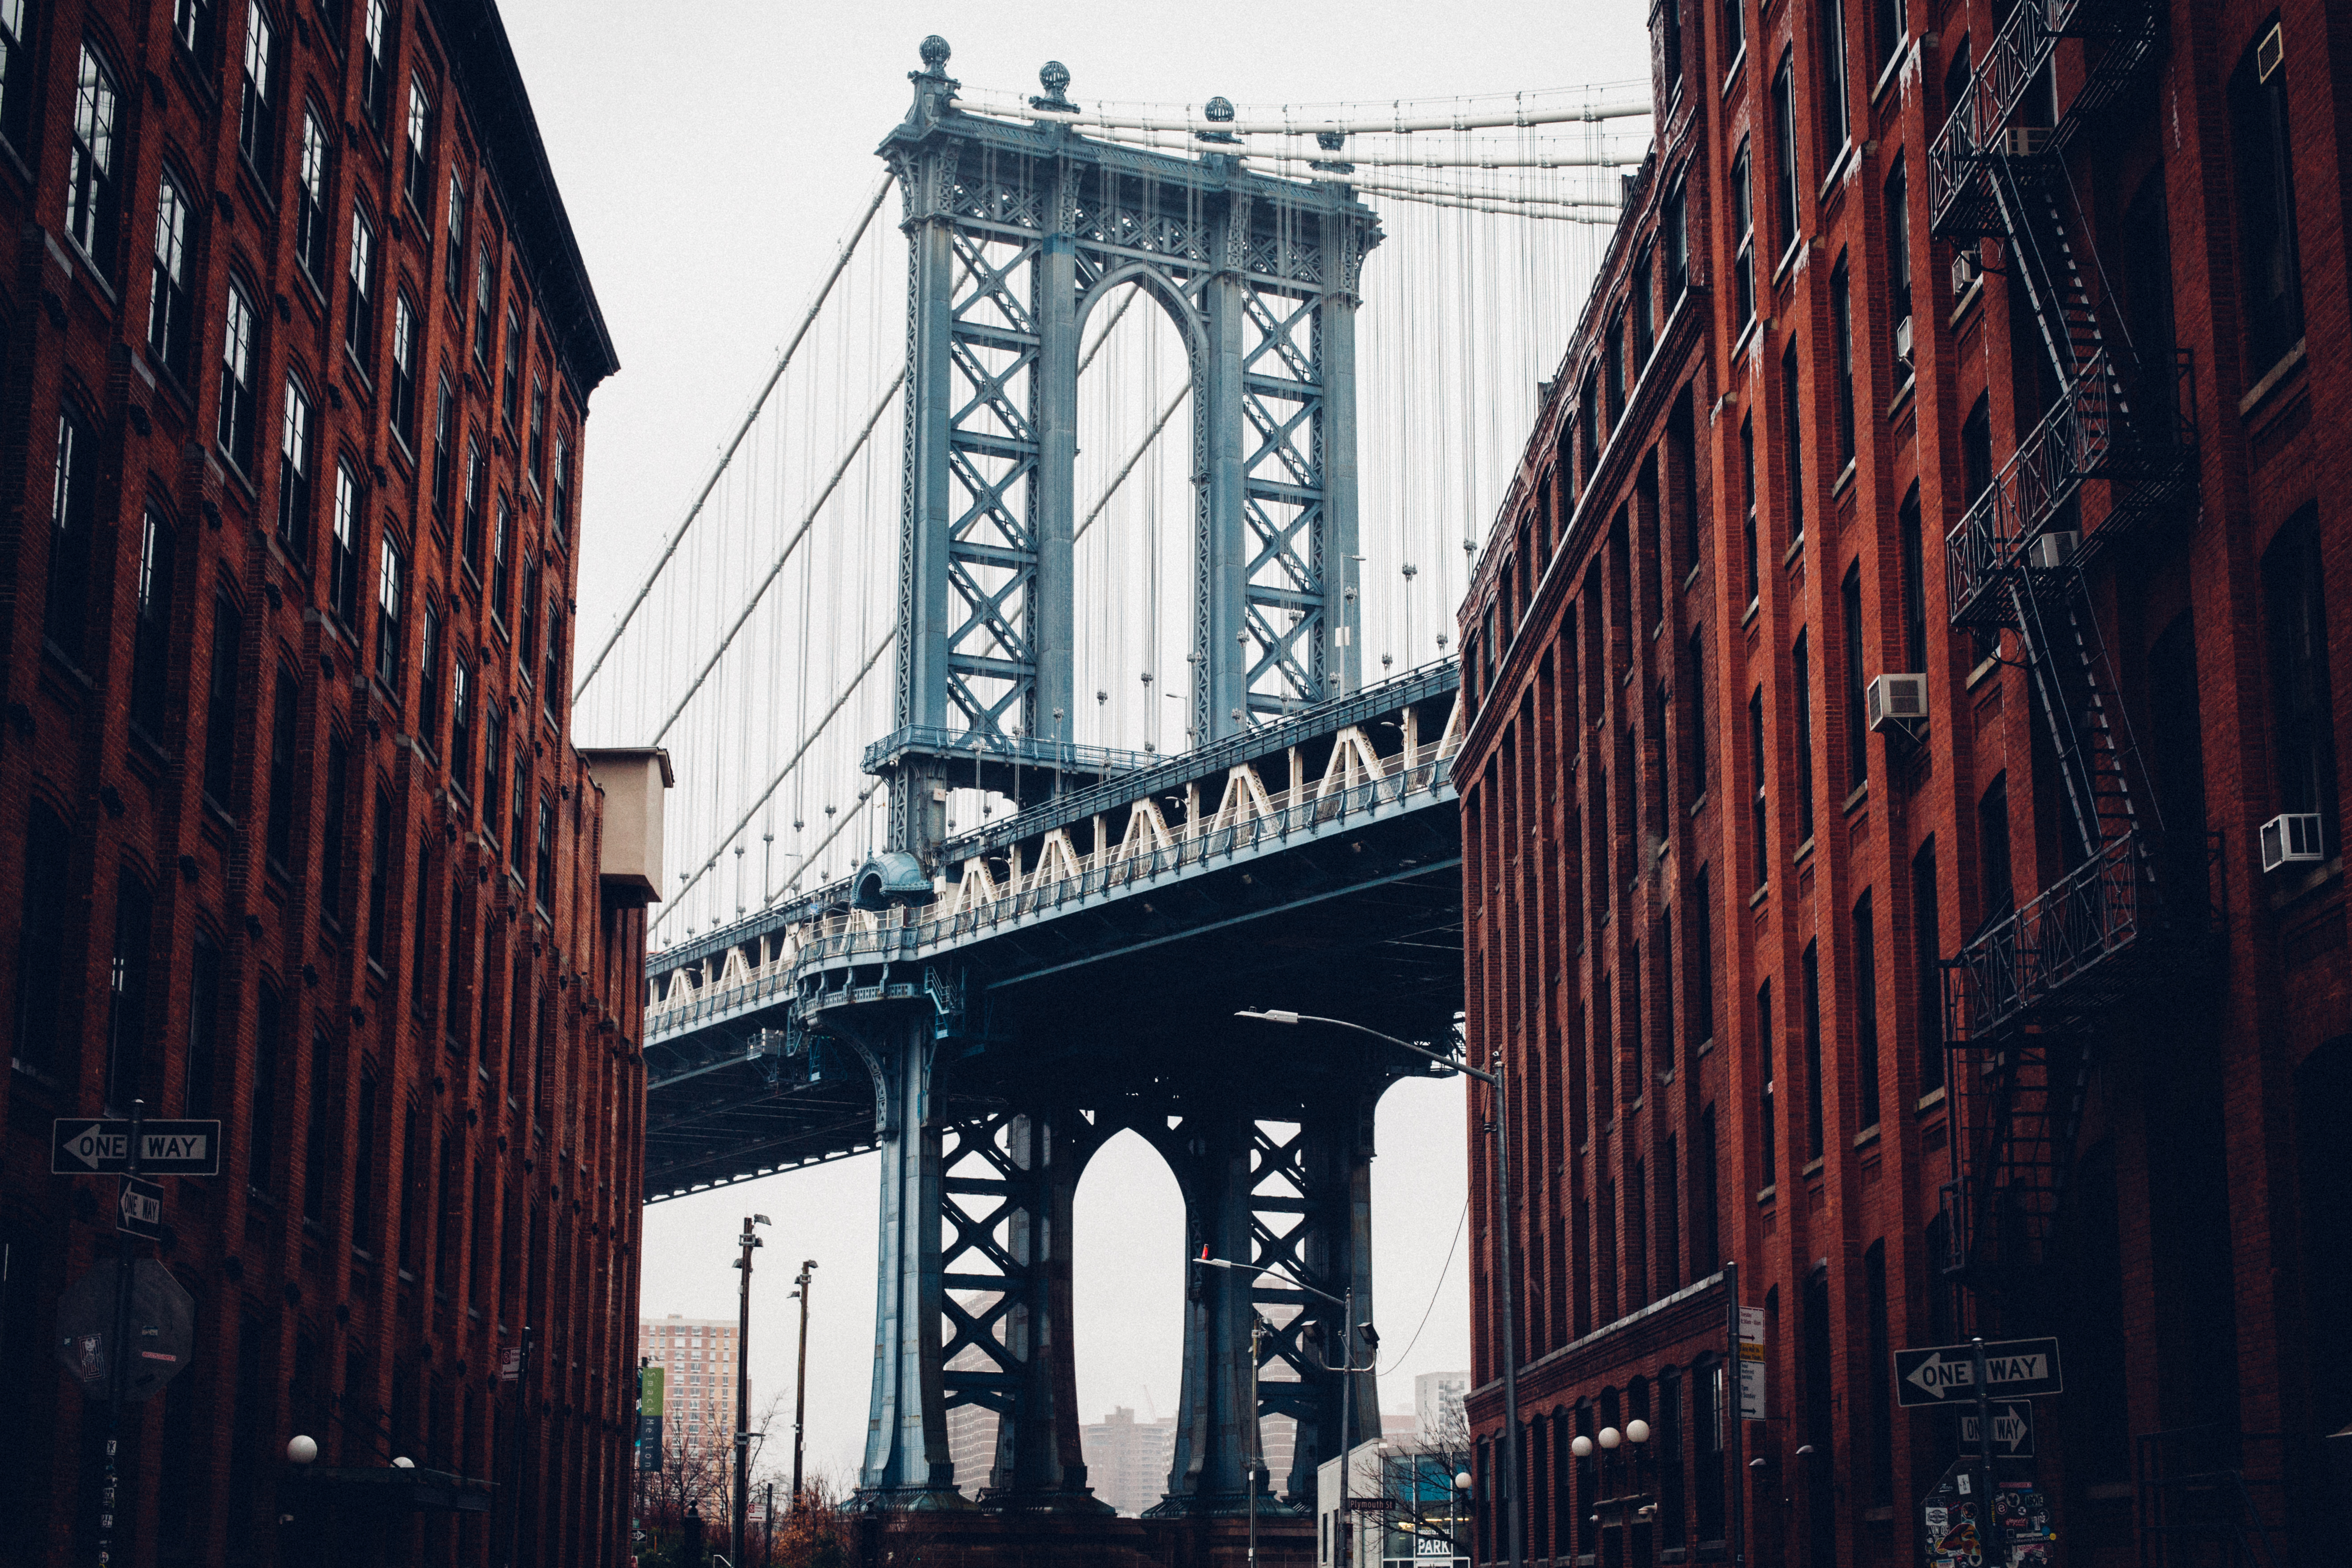
america, arch, arched, architecture, automobile, banister, brick, bridge, building, car, cc0, city, cityscape, condo, coupe, creative commons, creative commons 0, downtown, freeway, handrail, high rise, housing, image, manhattan, manhattan bridge, metropolis, neighborhood, office building, photo, public domain, road, spire, sports car, steeple, street, suspension bridge, tower, town, transportation, urban, usa, vehicle, watercraft, sky, infrastructure, tower block, girder bridge, waterway, Tints and shades, facade, symmetry, metal, mixed use, overpass, reflection, evening, road surface, pedestrian, nonbuilding structure, steel, fixed link, beam bridge, brickwork, tourism, night, cable stayed bridge, cantilever bridge, concrete bridge, tree, dusk, skyline, transport